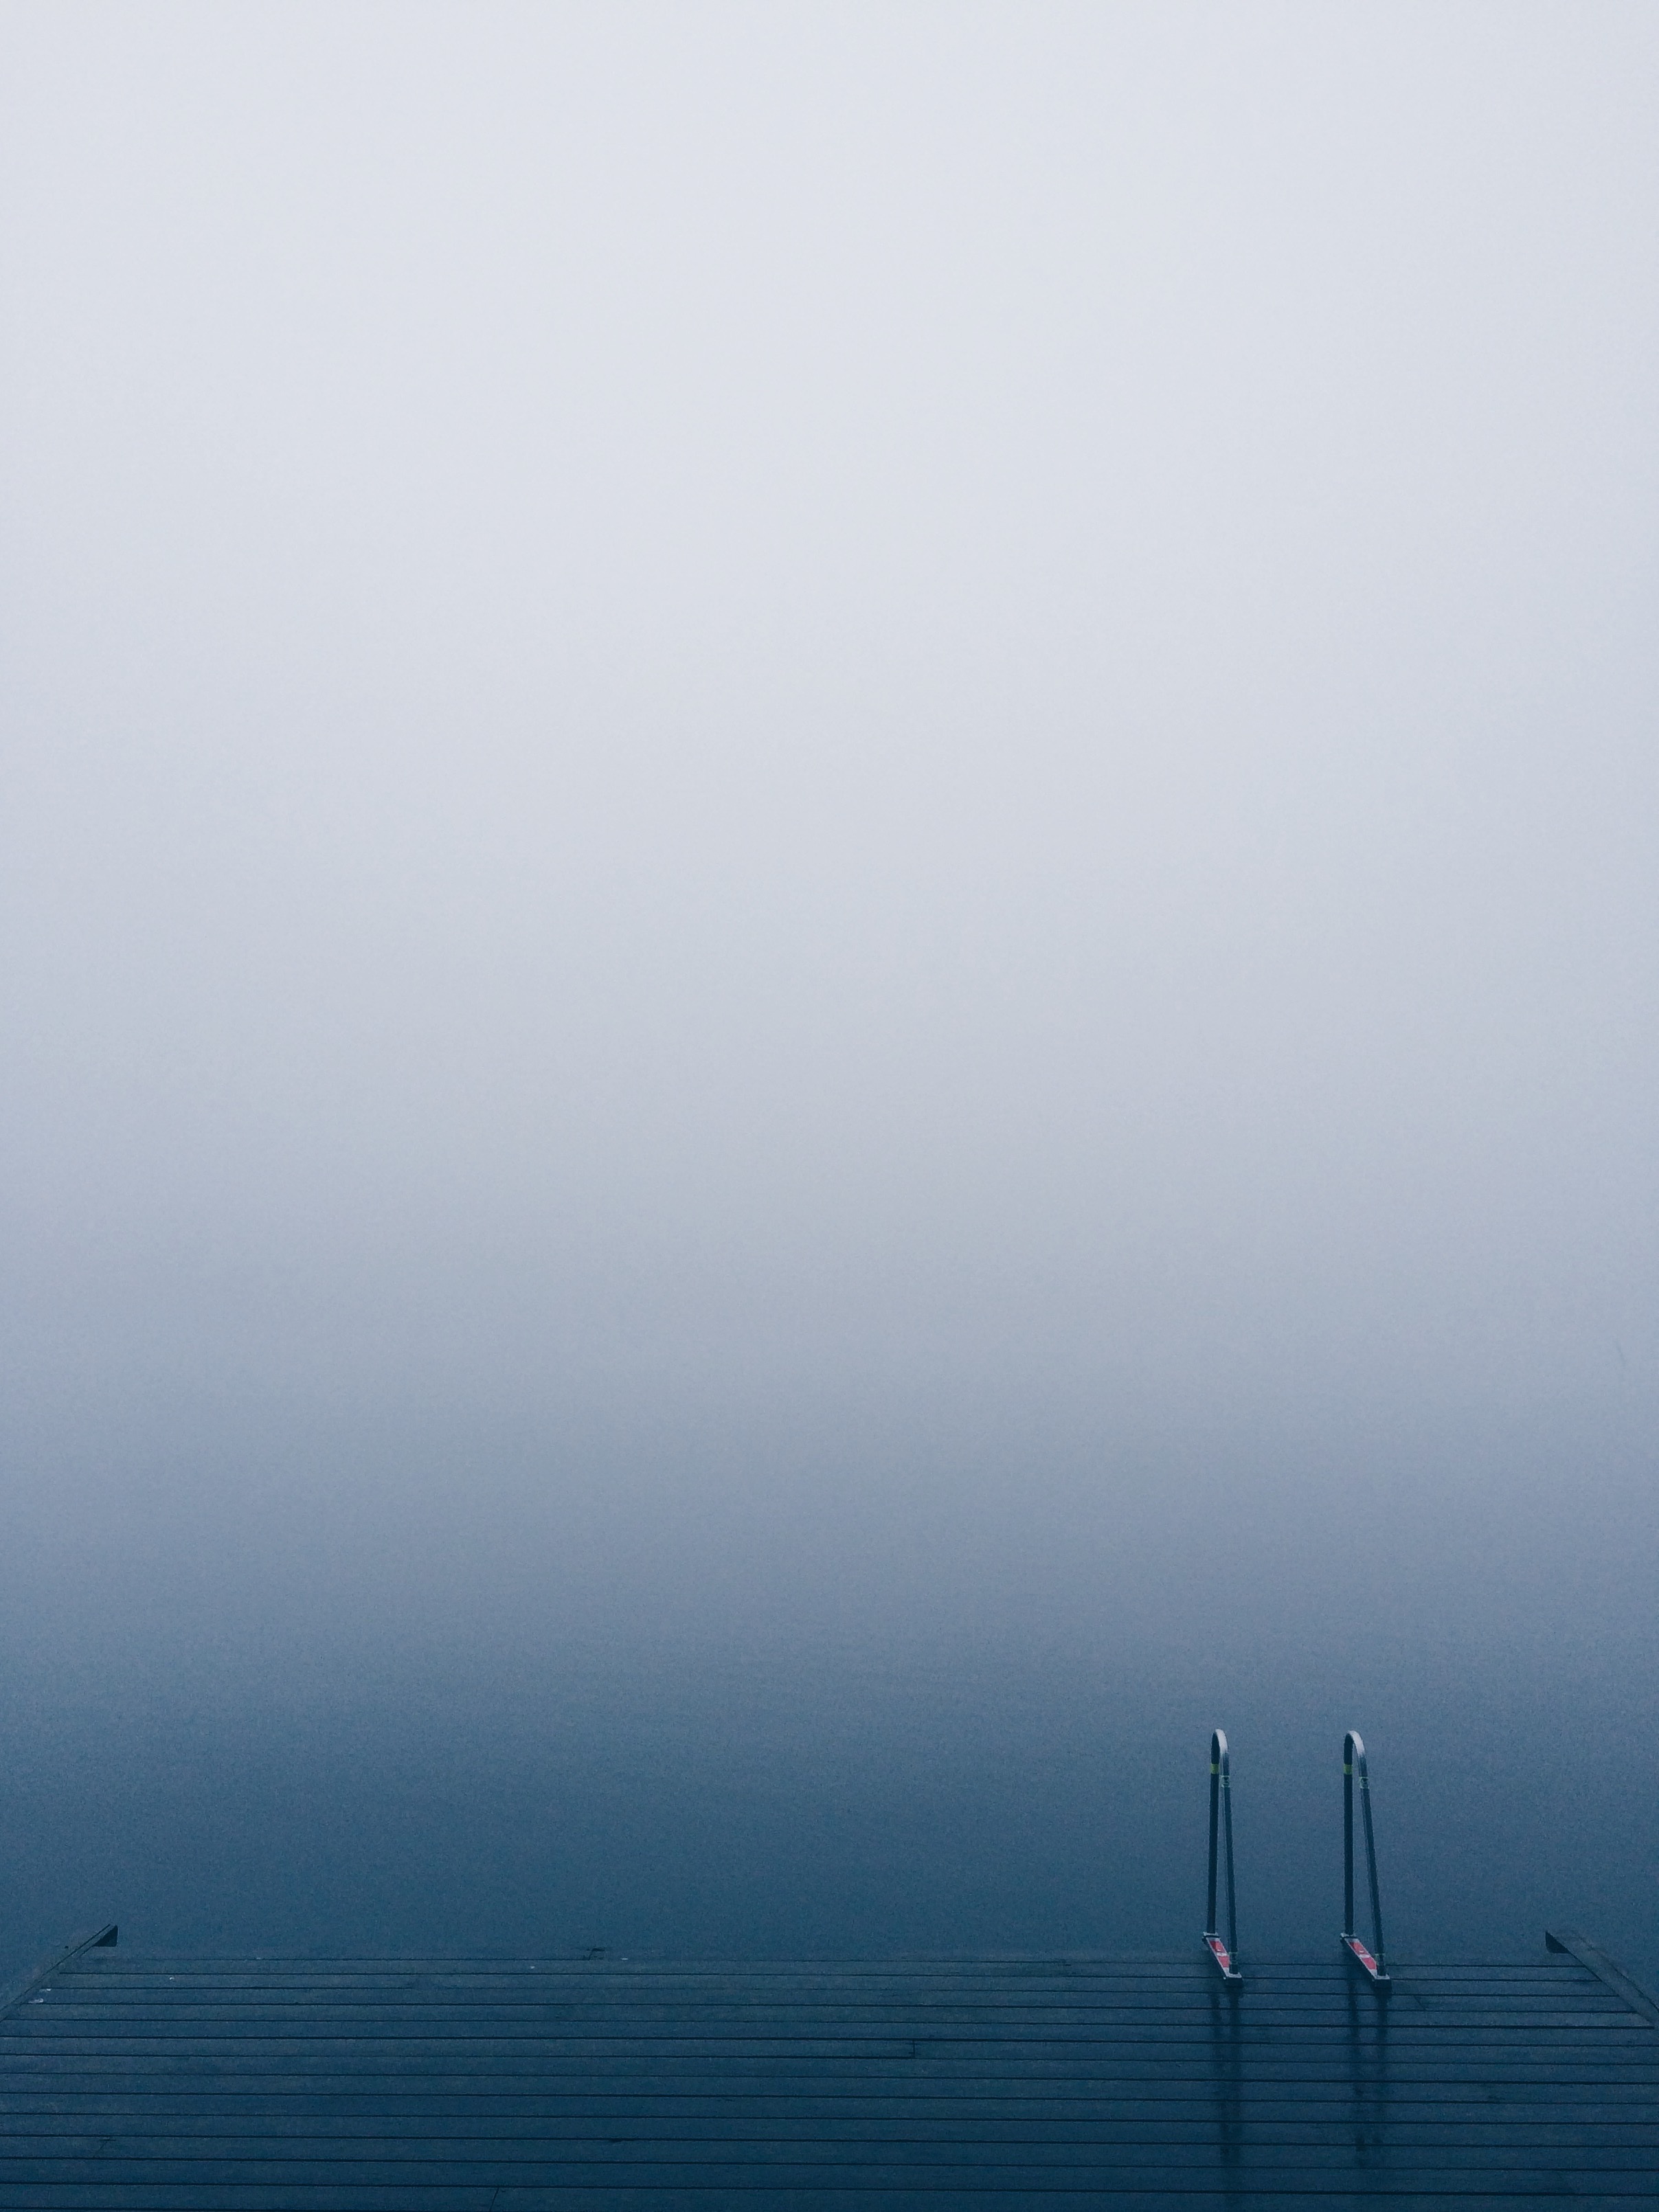
sea, coast, water, ocean, horizon, fog, mist, morning, wave, lake, wind, dawn, pier, foggy, dusk, vehicle, weather, haze, jetty, swimming, background, atmospheric phenomenon, atmosphere of earth